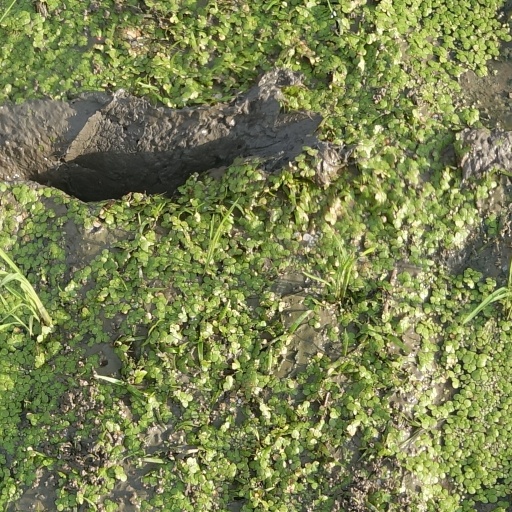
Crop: rice